Kiveton Park

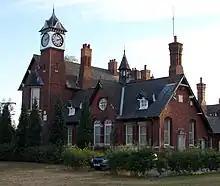
The old colliery offices, Kiveton

Kiveton gets its name from the Anglo-Saxon for "the settlement in the hollow". In the "Domesday Book" it is written "Ciuetone", and was under the ownership of William de Warenne.